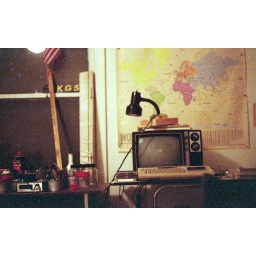
That's his ham radio call sign carved there in wood, KG5B. He also had an early Basic-interpreting computer in his workshop.